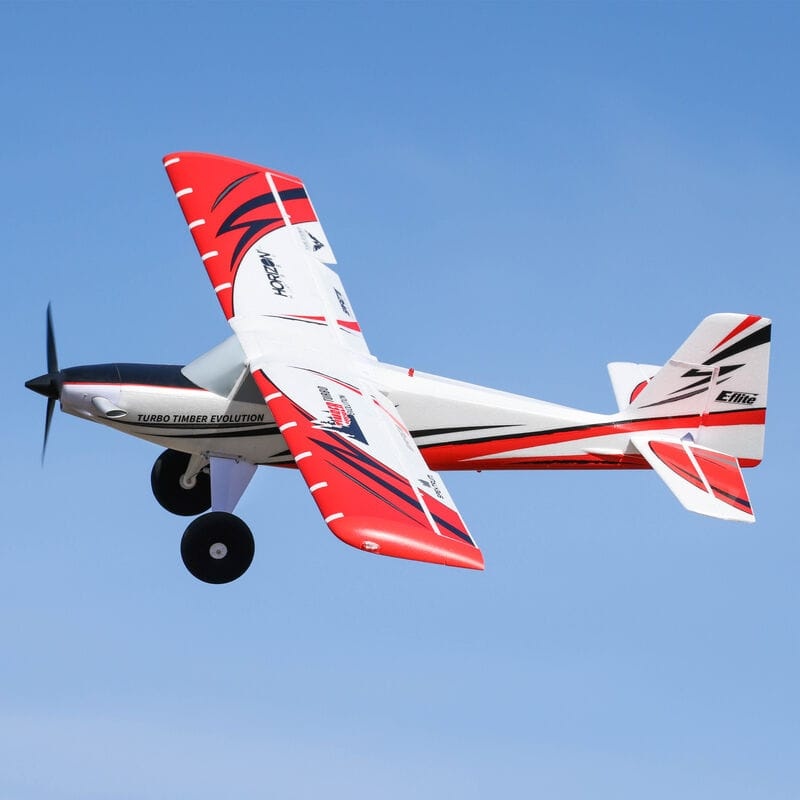
EFL105250. do not use this one. It is incorrect in our system.🛑🛑🛑
Product Details The E-flite ® Turbo Timber ® Evolution 1.5m is the most convenient, capable, and durable version of the popular STOL-capable model yet. Upgrades including a top-mounted hatch, stronger gear mounts, Smart electronics and more make it better than ever! Key Features The best “next step”, everyday sport and STOL capable model for a wide range of pilots More convenient top hatch with larger battery compartment to fit 3S 2200mAh to 4S 5000mAh batteries Stronger, reinforced mounts plus shock-absorbing landing gear and oversized wheels/tires Spektrum AR637TA receiver with full-range telemetry and industry-leading DSMX® technology Easy to fly with innovative and optional-use SAFE® Select flight envelope protection In The Box (1) E-flite® Turbo Timber® Evolution 1.5m (1) Spektrum™ Avian™ 60A Brushless Smart ESC (installed) (1) Brushless Outrunner Motor (installed) (6) Metal-Geared Servos (installed) (1) Spektrum AR637TA 6-Channel Receiver (installed) (1) Set of Optional-Use Leading Edge Slats (1) Set of Optional-Use Floats (1) Product Manual Needed to Complete (1) Full-range 6–7+ Channel Spektrum™ DSMX®/DSM2® Compatible Transmitter (1) 3S 11.1V or 4S 14.8V 2200–5000mAh LiPo with EC3™ or IC3® Connector (1) Compatible LiPo charger (1) LiPo Safe Charging Bag Evolution Of A Legend Many RC pilots got their first taste of flying a Short Take Off and Landing (STOL) capable airplane with the original E-flite ® Timber ® 1.5m model. Its friendly handling, nimble sport performance, and takeoff-and-land-almost-anywhere abilities made it one of the most popular RC aircraft of all time — widely acclaimed and highly recommended as a great "next step" after a trainer, as the perfect first STOL-capable aircraft, and as one of the best all-around, fun-to-fly sport models for a wide range of pilots. Its next evolution, the Turbo Timber ® 1.5m, proved even more popular than the original with the addition of metal-geared servos, a 3S and 4S compatible power system, plus a turboprop-styled nose and 3-blade propeller. Now comes the Turbo Timber ® Evolution 1.5m, ready to continue the Timber legend with new upgrades that deliver more durability, convenience, and capabilities than ever before — plus a fresh and modern look! Features Evolved with updates and upgrades including Smart electronics to offer new capabilities and telemetry features, added convenience, more durability, plus a fresh and modern look The best "next step", everyday sport and STOL capable model for a wide range of pilots Incredible Short Takeoff and Landing (STOL) plus sport and aerobatic flight capabilities 60-amp Spektrum ™ Avian ™ Smart ESC provides real-time battery voltage, current, motor RPM and other data, plus reversing capabilities, via compatible receivers and transmitters High-power 3S and 4S compatible outrunner motor with 3-blade prop for proven performance More convenient top hatch with larger battery compartment to fit 3S 2200mAh to 4S 5000mAh batteries Spektrum AR637TA receiver with full-range telemetry and industry-leading DSMX ® technology Easy to fly with innovative and optional-use SAFE ® Select flight envelope protection The unmatched stability and locked-in feel of exclusive AS3X ® technology Combined connectors make installing/removing the wing easier for more convenient storage and transport Stronger, reinforced mounts plus shock-absorbing landing gear and oversized wheels/tires Optional-use leading edge slats for improved STOL and slow flight performance Functional and factory-installed LED landing, navigation and strobe lights Includes optional-use floats with steerable rudders for flying from water Stiffened wing for improved aileron authority, roll rates and handling Lightweight yet durable composite-reinforced EPO construction Six durable, factory-installed metal-geared servos and linkages Functional slotted flaps for shorter takeoffs and landings Bolt-on, two-piece wing with carbon fiber wing joiner Fast and easy assembly – no glue required Smarter, Stronger, and More Capable The E-flite ® Turbo Timber ® Evolution 1.5m has been evolved into the Smartest, most convenient, capable, and durable Timber yet! Popular features from the original Timber are all there: the shock-absorbing landing gear with oversized, tundra-style wheels; optional-use float set and leading edge slats; functional slotted flaps; and an LED lighting system with landing, navigation and strobe lights. So are the enhancements that gave the Turbo Timber ® more performance and capabilities, including a turboprop-styled nose, 3-blade prop and spinner, a more powerful 3S and 4S compatible power system, and a stiffer wing with durable, reliable metal-geared servos. Now the Turbo Timber Evolution 1.5m adds a new top hatch for faster, easier battery changes, plus combined connectors for simpler wing installation and removal. Strengthened landing gear mounts improve the model's durability and STOL capability when flying from rough terrain. The proven Turbo Timber power system is upgraded with an exclusive Spektrum ™ Avian ™ 60-amp Smart ESC, and the BNF ® Basic version is equipped with an AR637TA receiver to provide full-range, real-time telemetry data including battery voltage, current, motor RPM and more — plus motor reversing for special ground handling and other capabilities — along with the benefits of AS3X ® and optional-use SAFE ® Select technologies. There's even a fresh, modern trim scheme for the durable, composite-reinforced airframe! The Turbo Timber Evolution 1.5m remains the best "next step", everyday sport and STOL-capable model for a wide range of pilots — only it's now better than ever! Exclusive Technologies The Turbo Timber ® Evolution 1.5m is equipped with exclusive Spektrum ™ AS3X ® and SAFE ® Select technologies. AS3X works behind the scenes to smooth out the effects of wind and turbulence to deliver a locked-in feel that makes it seem like you're flying a much larger airplane. Optional-use SAFE Select offers pitch and bank angle limits along with automatic self-leveling that can be turned on and off at the flip of a switch! And if you don't want to enable the SAFE Select features, simply bind the receiver normally and only AS3X will be active. Smart Technology Both the PNP and BNF ® Basic versions of the Turbo Timber ® Evolution 1.5m are equipped with an exclusive Spektrum ™ Avian ™ 60-Amp Smart ESC that can provide a variety of real-time power system related telemetry data including motor RPM, current, battery voltage and more via compatible Smart receivers (such as the AR637TA installed in the BNF Basic version) and Spektrum AirWare ™ equipped transmitters (including the DX6e and 8e, DX6 G2/G3 and 8 G2, the DX9, NX6, 8 and 10, the iX12, iX20 and others) while you fly. It also features optional-use motor reversing to offer special ground handling and other capabilities. Versatile Gear Options Thick grass, gravel paths, dirt trails — even local lakes and ponds — you can fly from these and many other surfaces that are impossible for most models of this size to handle. The stronger, reinforced mounts in the fuselage, plus shock-absorbing landing gear equipped with oversized, tundra-style wheels and tires, soaks up the bumps of rough surfaces and provides excellent prop clearance. The included float set features dual water rudders for superb steering control. Whichever gear option you choose to fly with, both are easy to install and can be swapped out in minutes. STOL (Short Takeoff and Landing) Capable The Turbo Timber ® Evolution's wing is designed with features like drooped wingtips and functional slotted flaps, and accepts optional-use leading edge slats (included) for improved slow flight and STOL performance. These features, along with the lightweight design and high-power brushless motor, make it possible to spring into the air or float down to land in as little as two feet or less. Versatile Power The factory-installed brushless power system features a Spektrum ™ Avian ™ 60-amp Smart ESC along with a specially-tuned motor and 3-blade prop that deliver an abundance of thrust with a 3S LiPo battery, or more power and unlimited vertical performance with a 4S battery without the need for any modifications or upgrades. Plus, the more convenient top hatch and larger battery compartment makes it easier to fit batteries from 3S 2200mAh to 4S 5000mAh to achieve a wide variety of performance and flight times. Versatile Durability Composite-reinforced, hollow-core construction with EPO material delivers a lightweight yet durable airframe. The Turbo Timber ® Evolution 1.5m also features a stiffened wing that improves aileron authority and roll rates, plus it's equipped with durable and reliable metal-geared servos all around. LED Lights Like the original, the Turbo Timber ® Evolution 1.5m comes with realistic-looking LED landing, navigation and strobe lights that are factory-installed and powered from the flight battery. Easy Assembly No glue is required for assembly, and because the few parts that need to be assembled easily bolt into place, the Turbo Timber ® Evolution 1.5m can be ready to fly in less time than it takes to charge the flight battery. The two-piece wing, now featuring combined servo and LED connectors, also makes transport and storage more convenient than ever before. Bind-N-Fly Completion Level Advantage Already own a Spektrum™ transmitter? Bind-N-Fly (BNF) aircraft make getting into the air quickly and with the best control experience possible easier than ever. They come out of the box with the power system, servos and a Spektrum 2.4GHz receiver installed so all you need to do is bind the receiver to a compatible transmitter, finish any final assembly, and fly! This Bind-N-Fly Basic model is equipped with a Spektrum 2.4GHz DSMX® receiver featuring AS3X (Artificial Stabilization–3-aXis) technology that works behind the scenes to smooth out the effects of wind and turbulence. The result is a heightened sense of stability and precision that makes you feel like you're flying a much larger, expertly tuned aircraft. If this is your first model of its type, or you want an extra margin of safety while familiarizing yourself with the airplane, you can enable the optional-use SAFE® Select flight envelope protection technology built into the receiver. No programming is required. Simply change up the binding sequence as directed in the manual. With SAFE Select enabled, you get: Pitch and Bank Angle Limits These envelope limits keep the airplane from rolling or pitching upside down. They also prevent excessive climb or dive angles. Automatic Self-Leveling The airplane instantly returns to and holds level flight when the sticks are released and in the center position. It's also helpful for keeping the wings level during takeoffs/launches and landings. Easy Switch Assignment—No Complex Programming Required The simple procedure for assigning a transmitter switch to turn SAFE Select features on and off doesn't require any complex programming and takes just a few seconds. If you don't want to enable the SAFE Select features, just bind the receiver normally and it will function like a standard AS3X receiver.
Brand: E-flite
Category: Toys & Games > Toys > Remote Control Toys > Remote Control Planes